Izaut-de-l'Hôtel

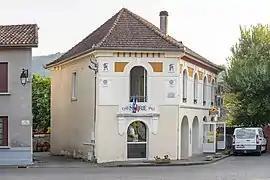
Town hall of Izaut-de-l'Hôtel.

Izaut-de-l'Hôtel is a commune in the Haute-Garonne department in southwestern France.